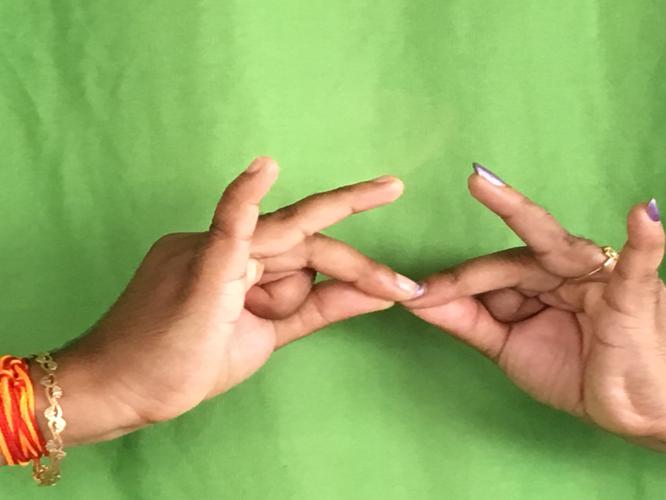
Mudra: Sakata
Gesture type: double_hand